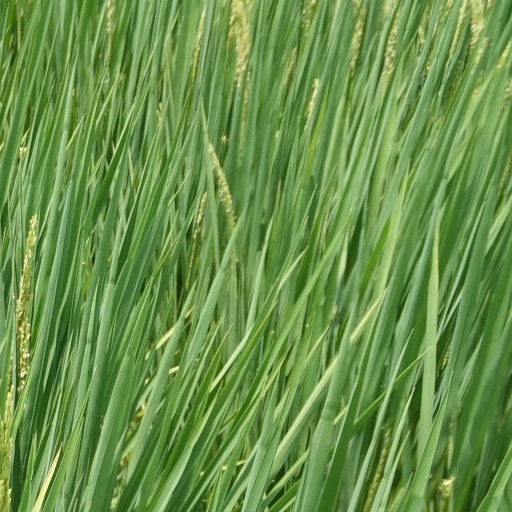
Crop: rice